Mark Blake (Australian rules footballer)

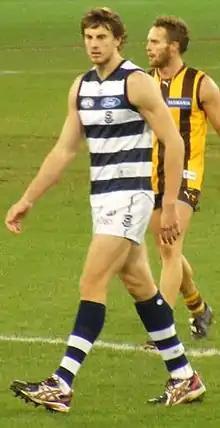
Mark Blake

Mark Blake (born 9 September 1985) is a former Australian rules footballer for the Geelong Football Club in the Australian Football League (AFL). A tap ruckman, tall and weighing , Blake played 99 games for Geelong between 2005 and 2010, including the 2009 AFL Premiership.